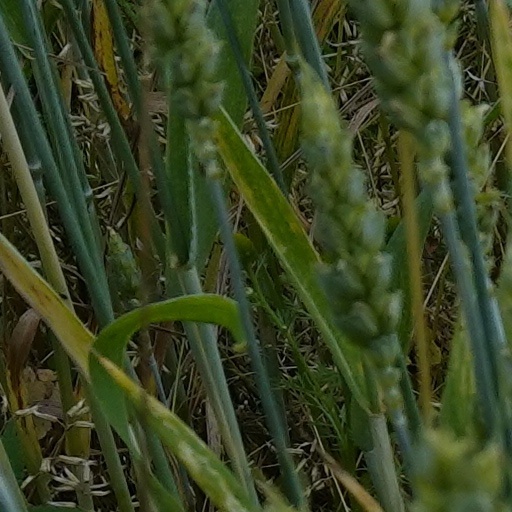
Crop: wheat